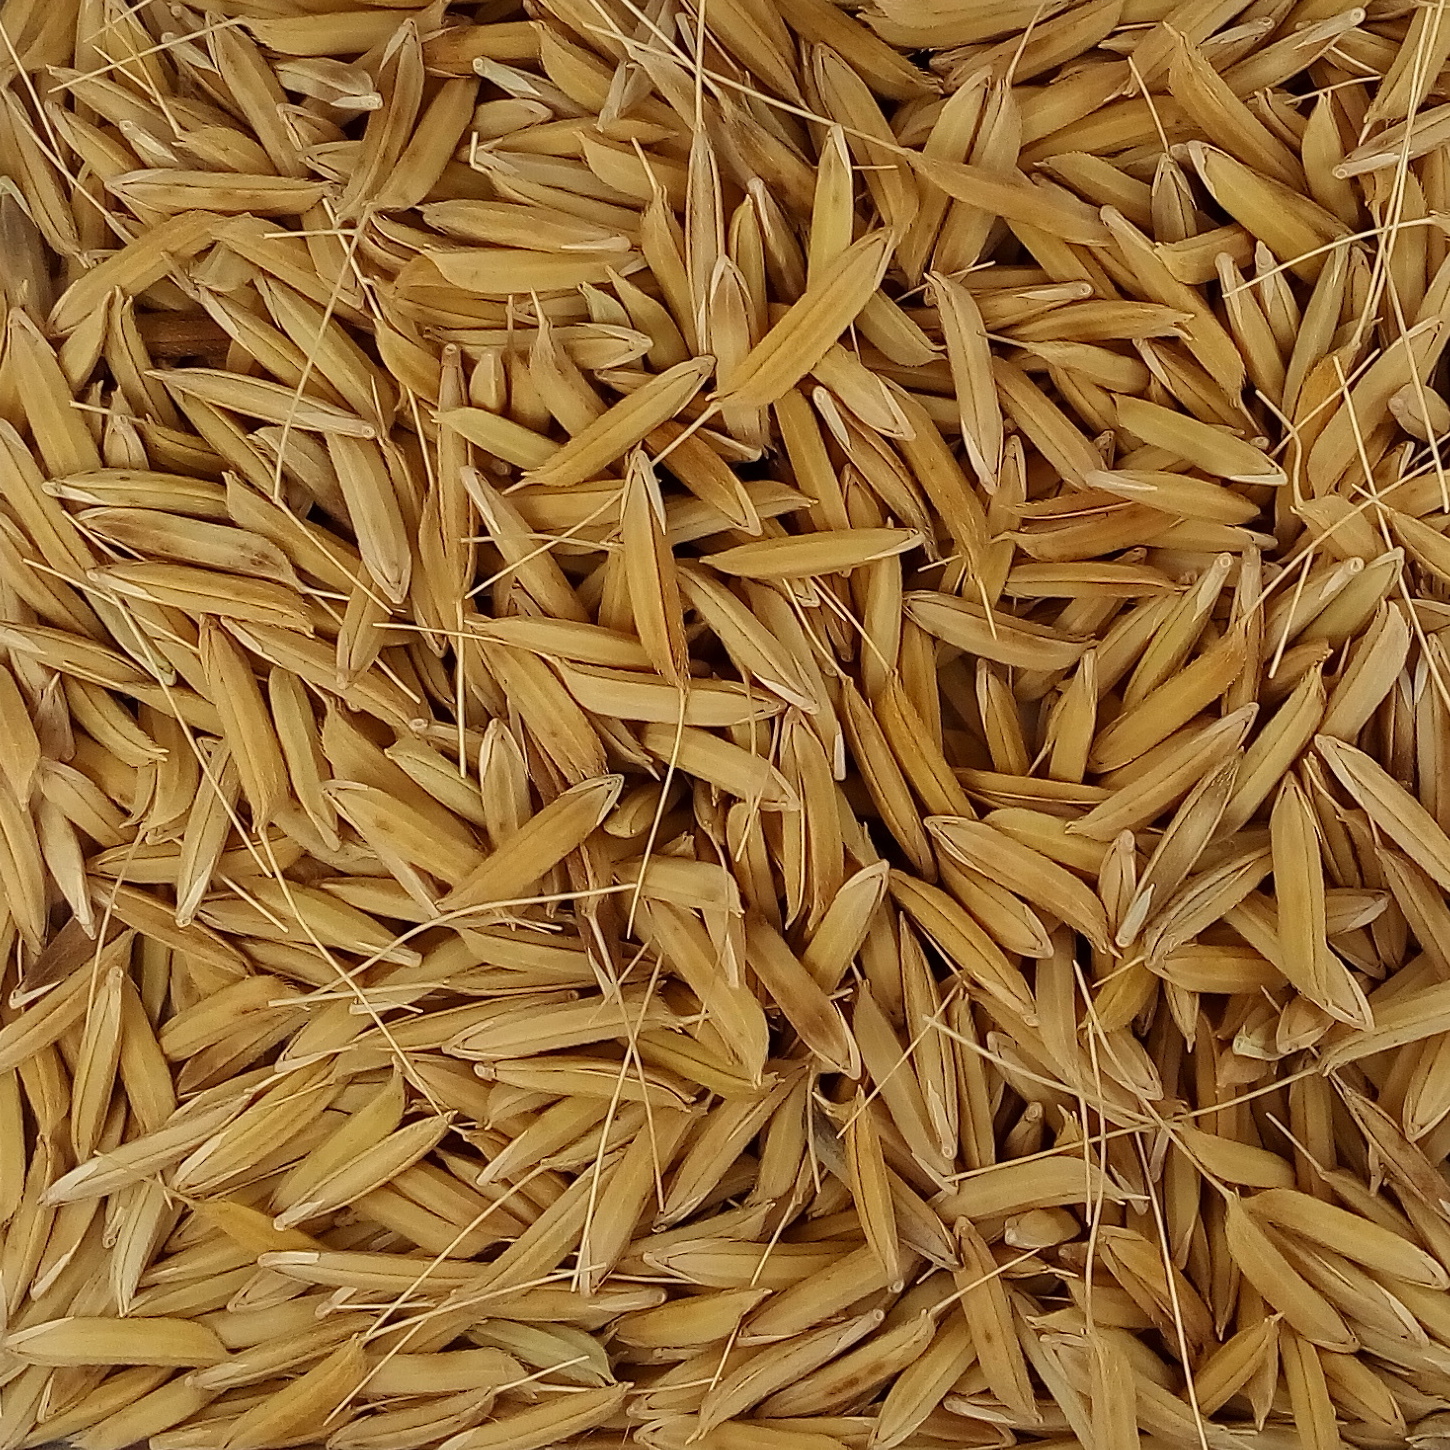
Rice seed variety: 1728